Daniela Seguel

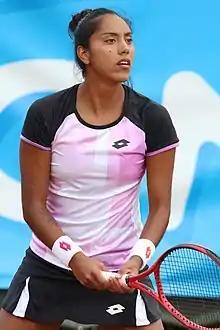
Seguel at Biarritz, 2021

Daniela Valeska Seguel Carvajal (born 15 November 1992) is a Chilean professional tennis player. She has won 16 singles titles and 28 doubles titles on the ITF Women's Circuit. On 28 May 2018, she reached her career-high singles ranking of world No. 162, weeks after reaching quarterfinals on the Copa Colsanitas, her best result on a WTA Tour tournament yet. Seguel's first-round win over Nicole Gibbs was the first professional match won by a Chilean female tennis player since 1980. On 7 July 2014, she peaked at No. 110 in the WTA doubles rankings.